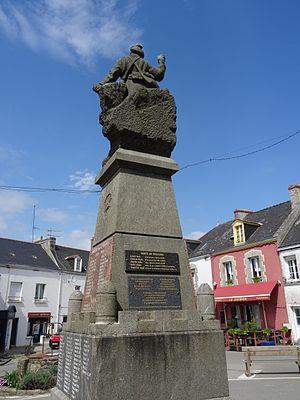
Île de Groix en mai 2016
Groix [gʁwa] est une île et une commune bretonne du département du Morbihan. Elle se trouve dans le golfe de Gascogne, au large de la côte sud de la Bretagne, au nord-ouest de Belle-Île-en-Mer et en face de Ploemeur. Elle constitue une commune, et, jusqu'à 2015, constituait aussi le canton de Groix. Elle est accessible par bateau au départ de Lorient et de Port-Louis. Historiquement, elle fait partie du pays vannetais et du Kemenet-Héboé.